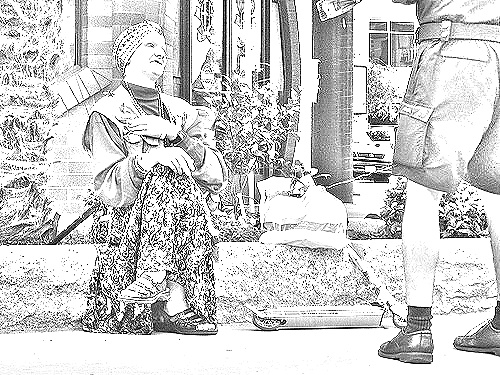
Portrait style: Sketch Portrait